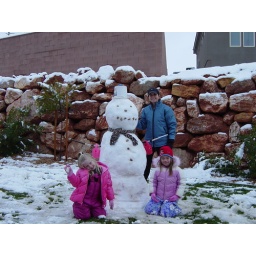
Michelle and the girls make our first snowman in St. George. The boys were to &amp;quot;cool&amp;quot; to be in the picture.